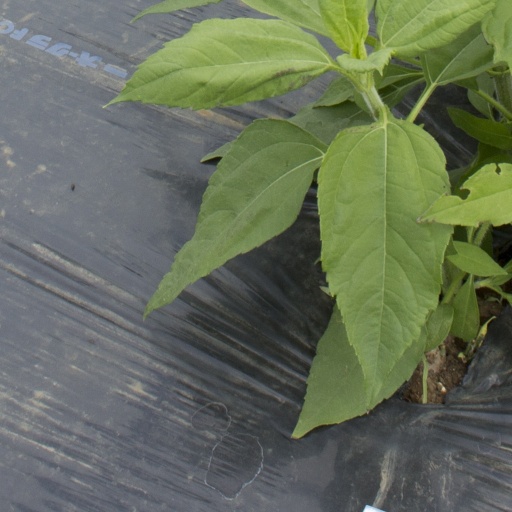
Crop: Jerusalem artichoke